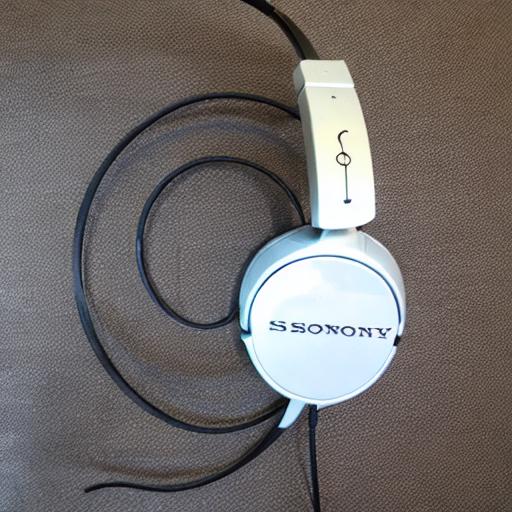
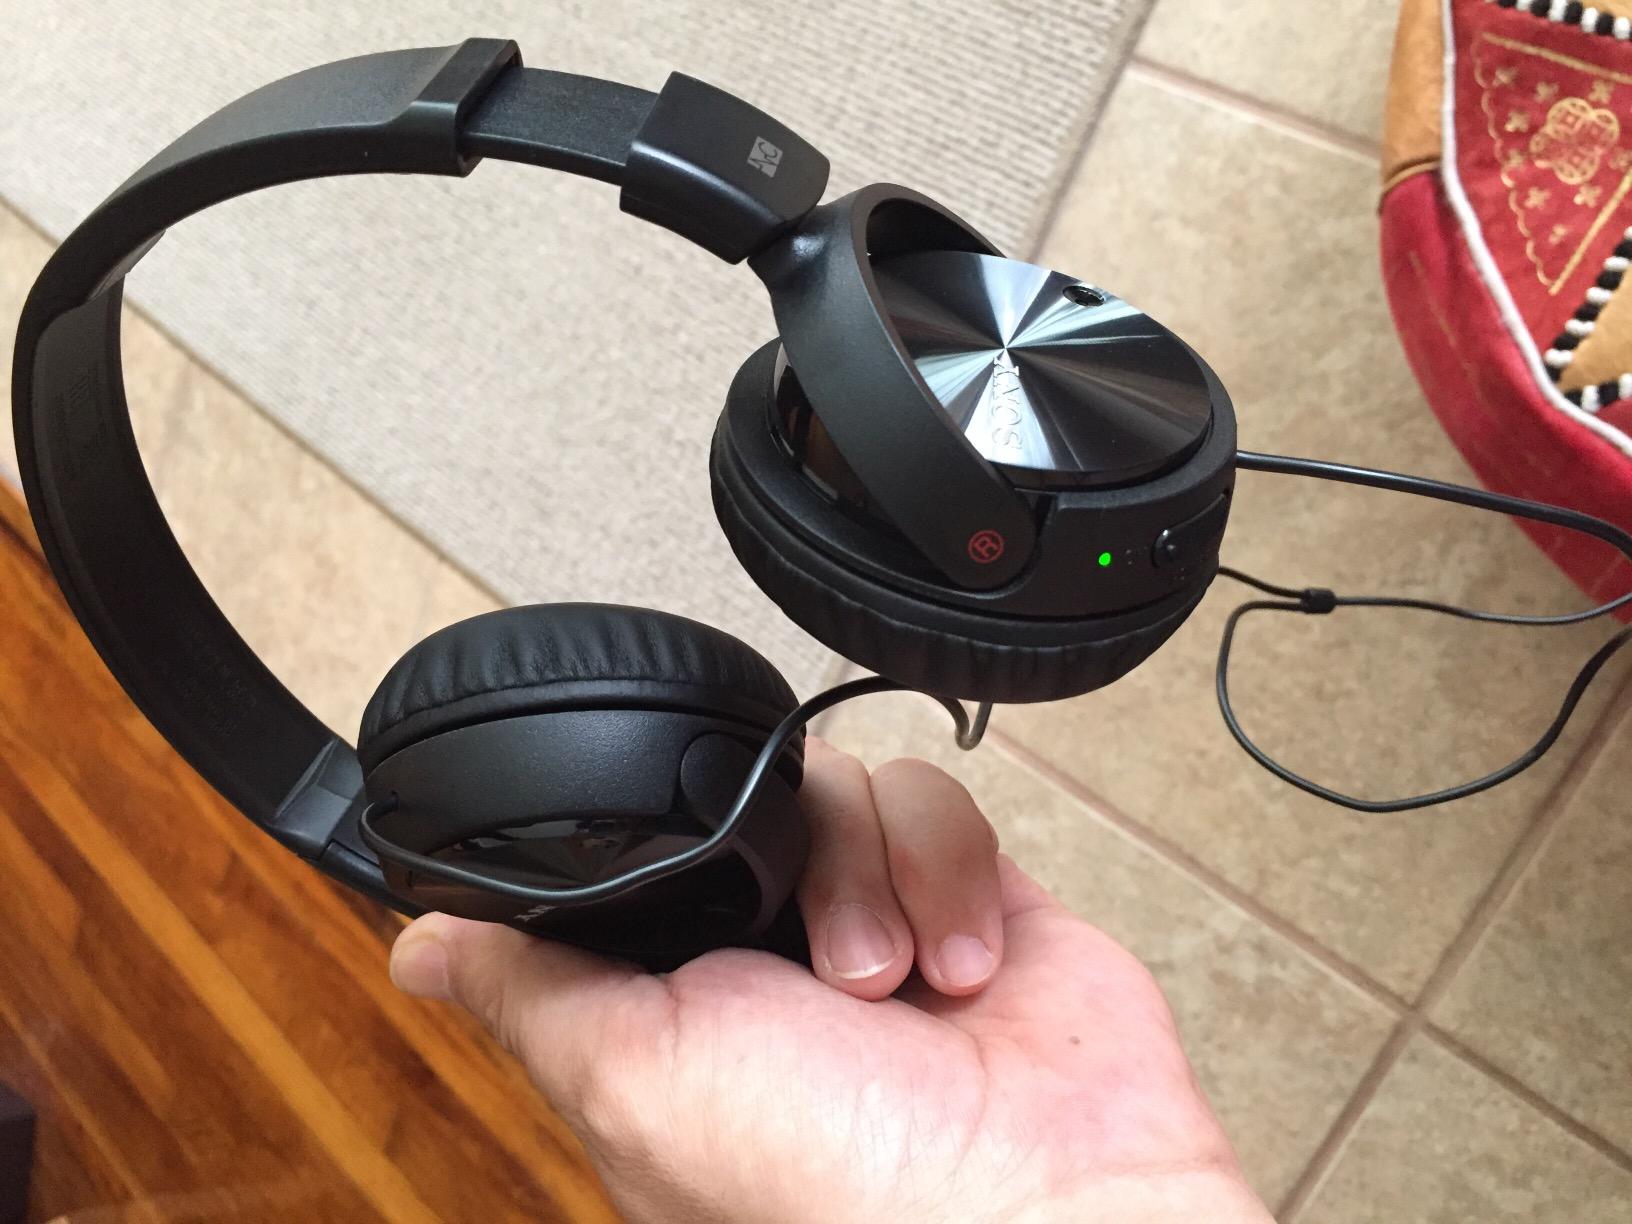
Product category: headphones
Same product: no